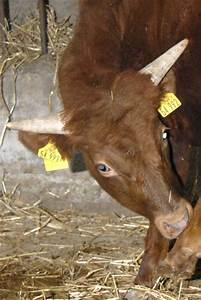
Label: mucca